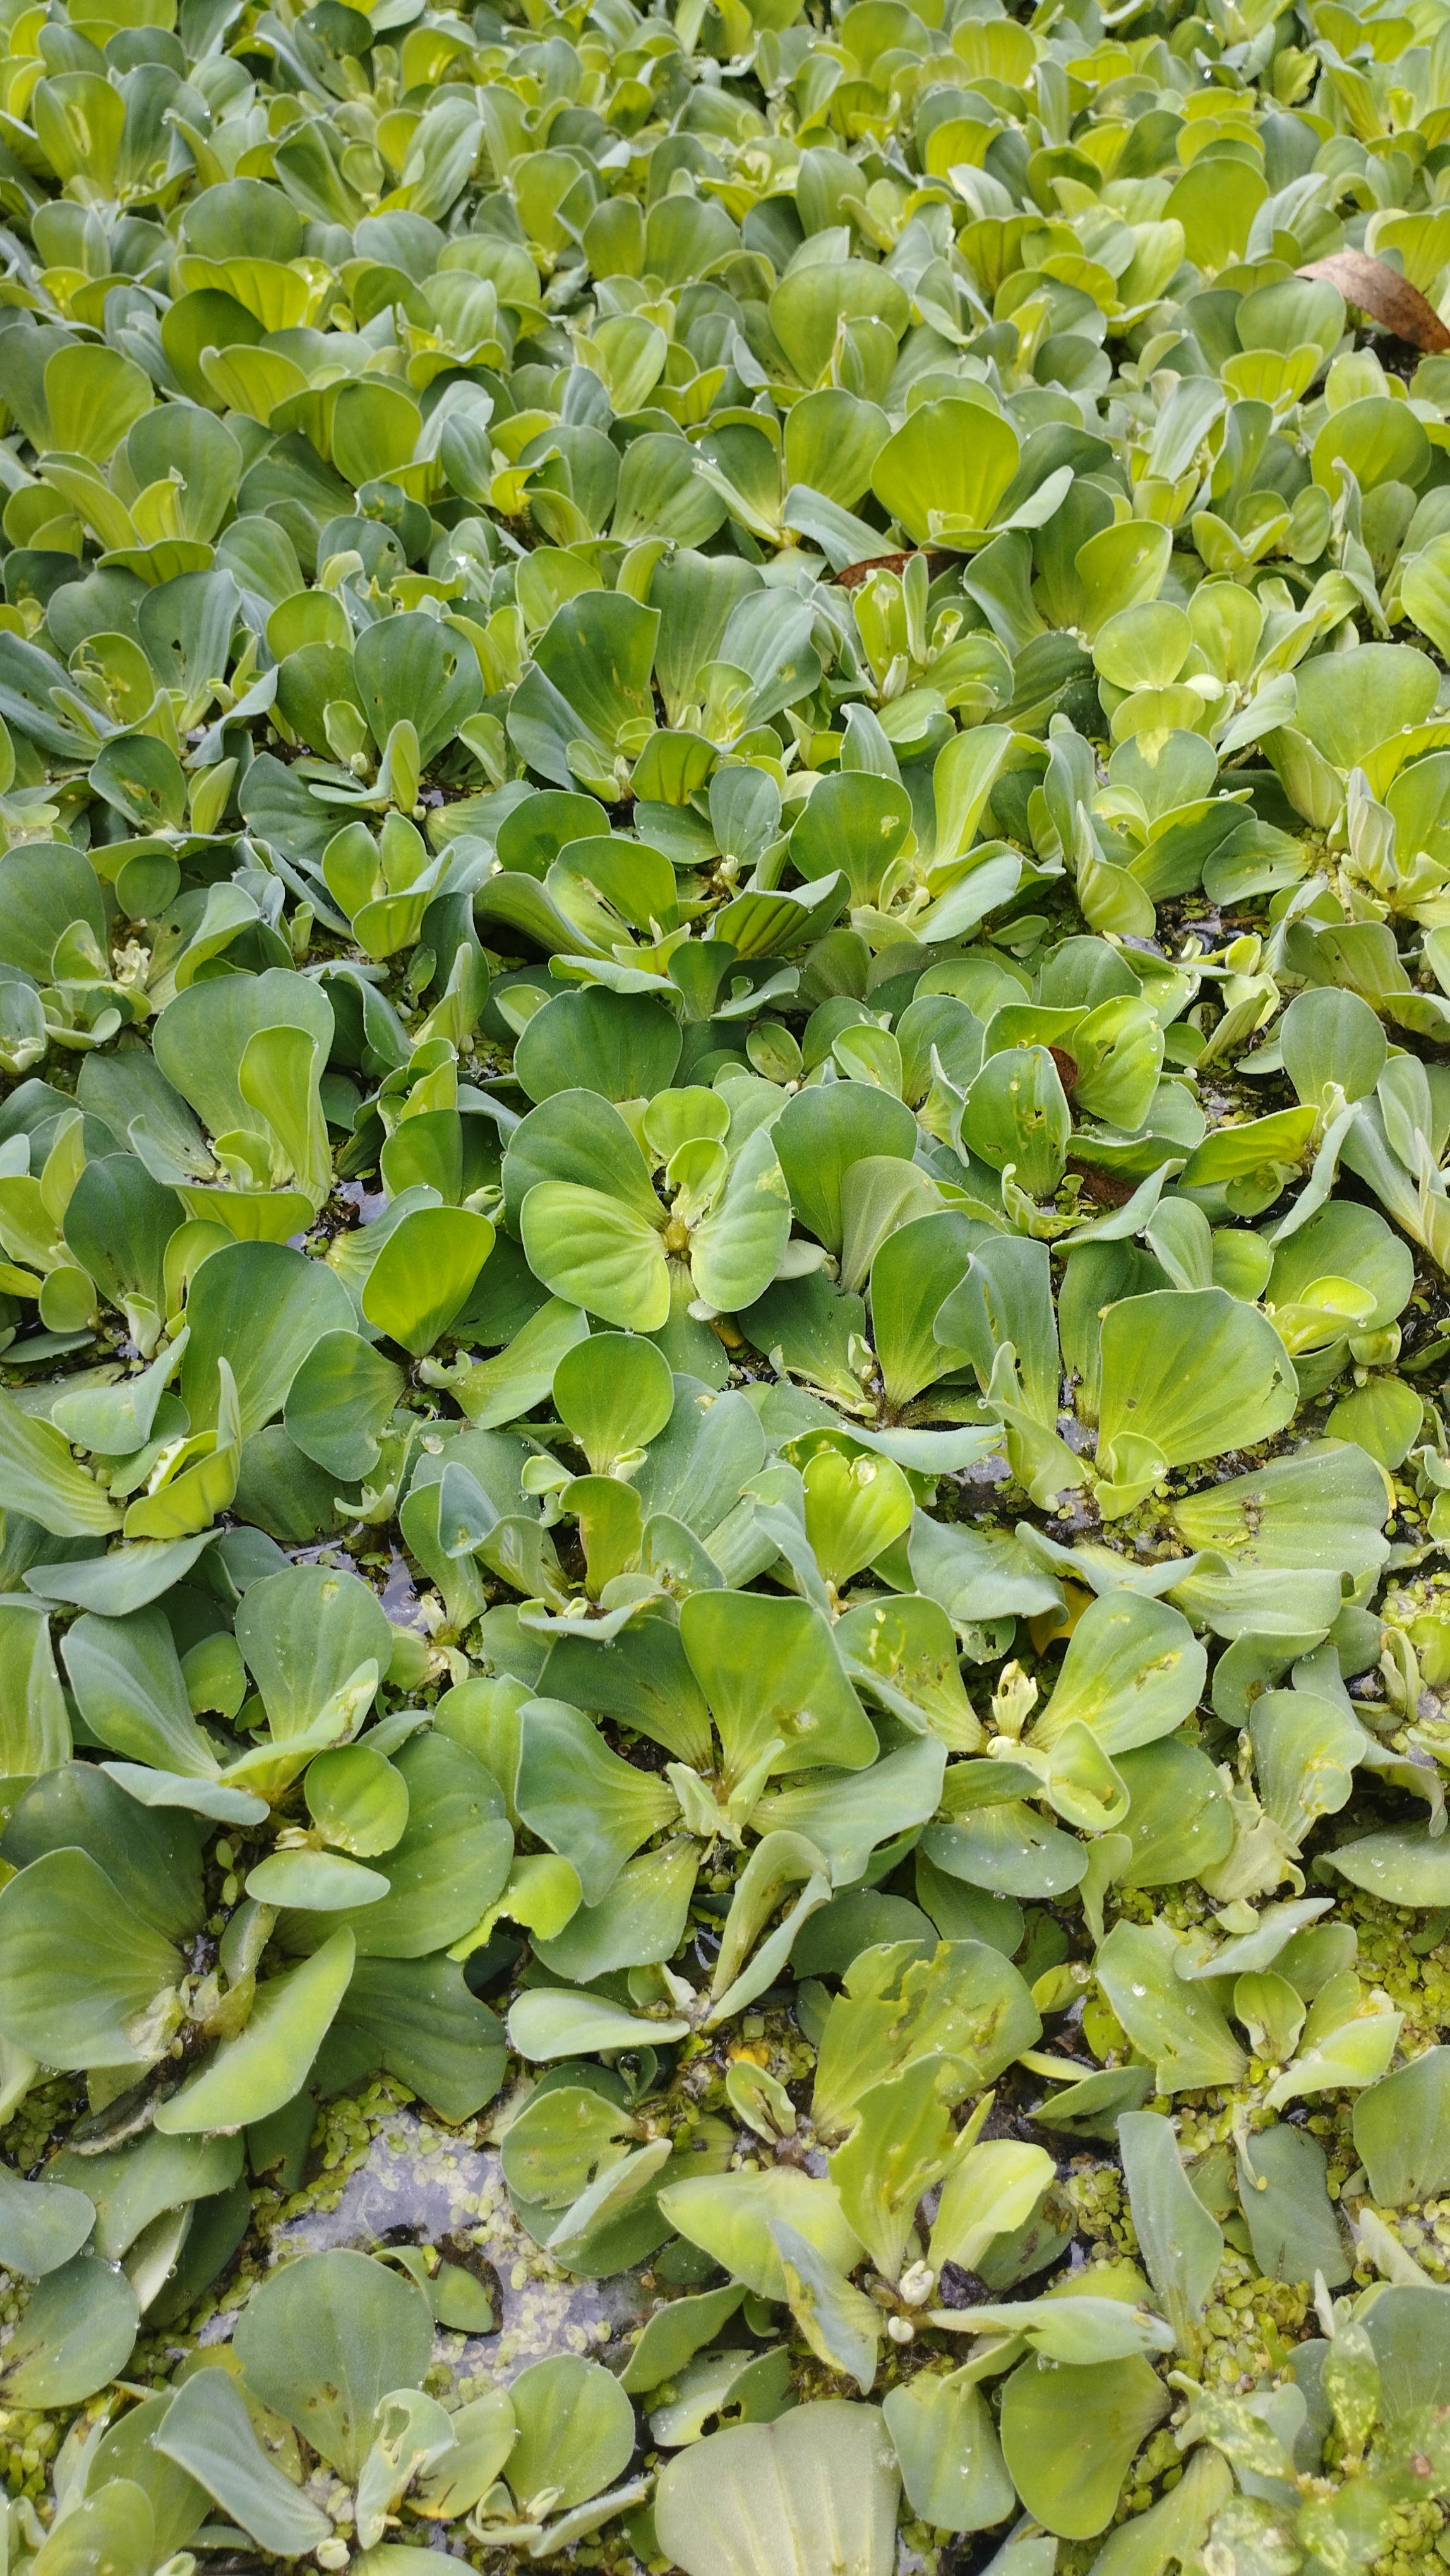
Species: Water Lettuce (Pistia stratiotes)